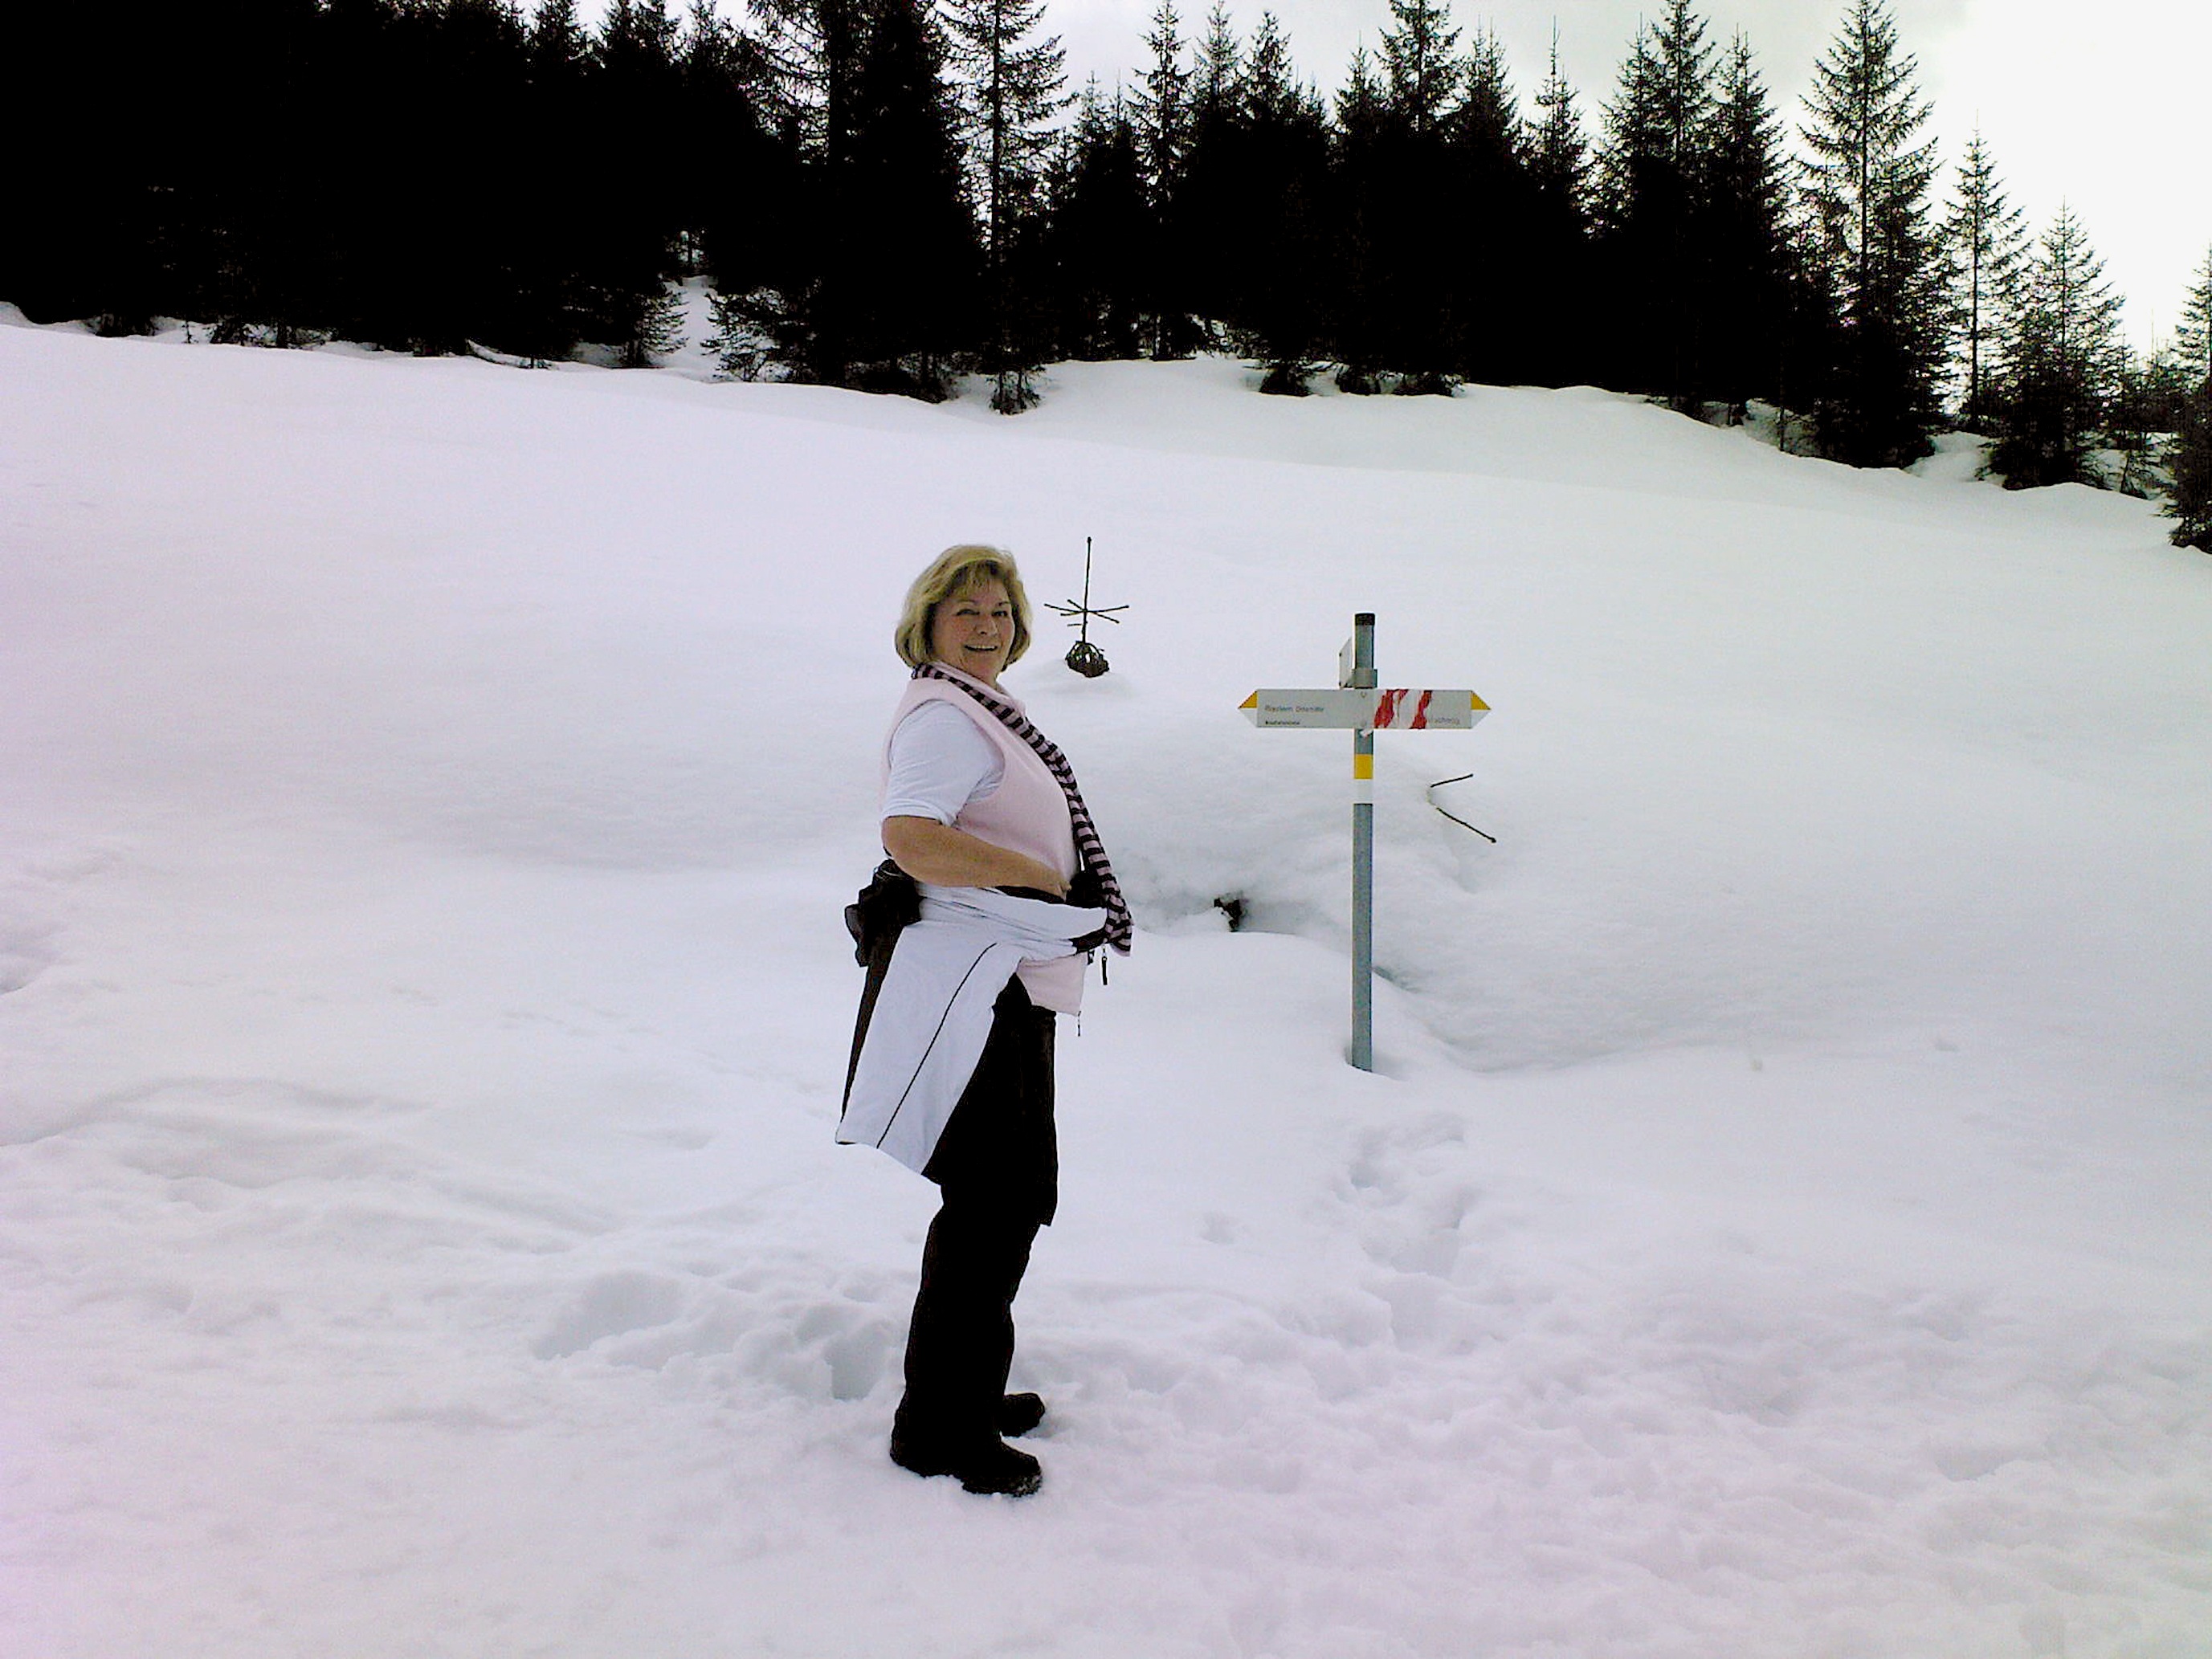
landscape, nature, person, mountain, snow, cold, winter, high, weather, alpine, snowshoe, rest, season, summit, activity, footwear, blizzard, directory, wintry, freezing, recovery, kleinwalsertal, nordic skiing, winter hiking, lilli, winter storm